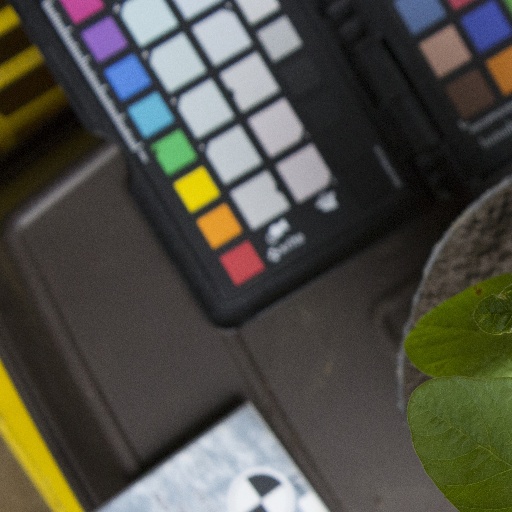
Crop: soybean